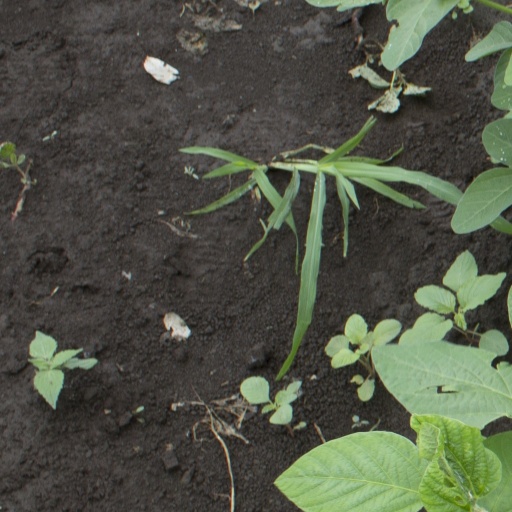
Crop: soybean